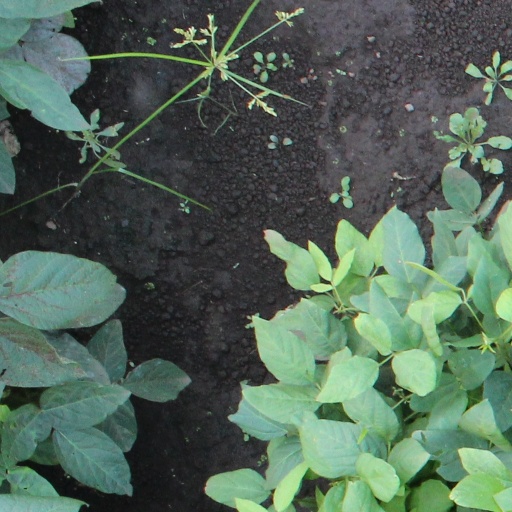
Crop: soybean